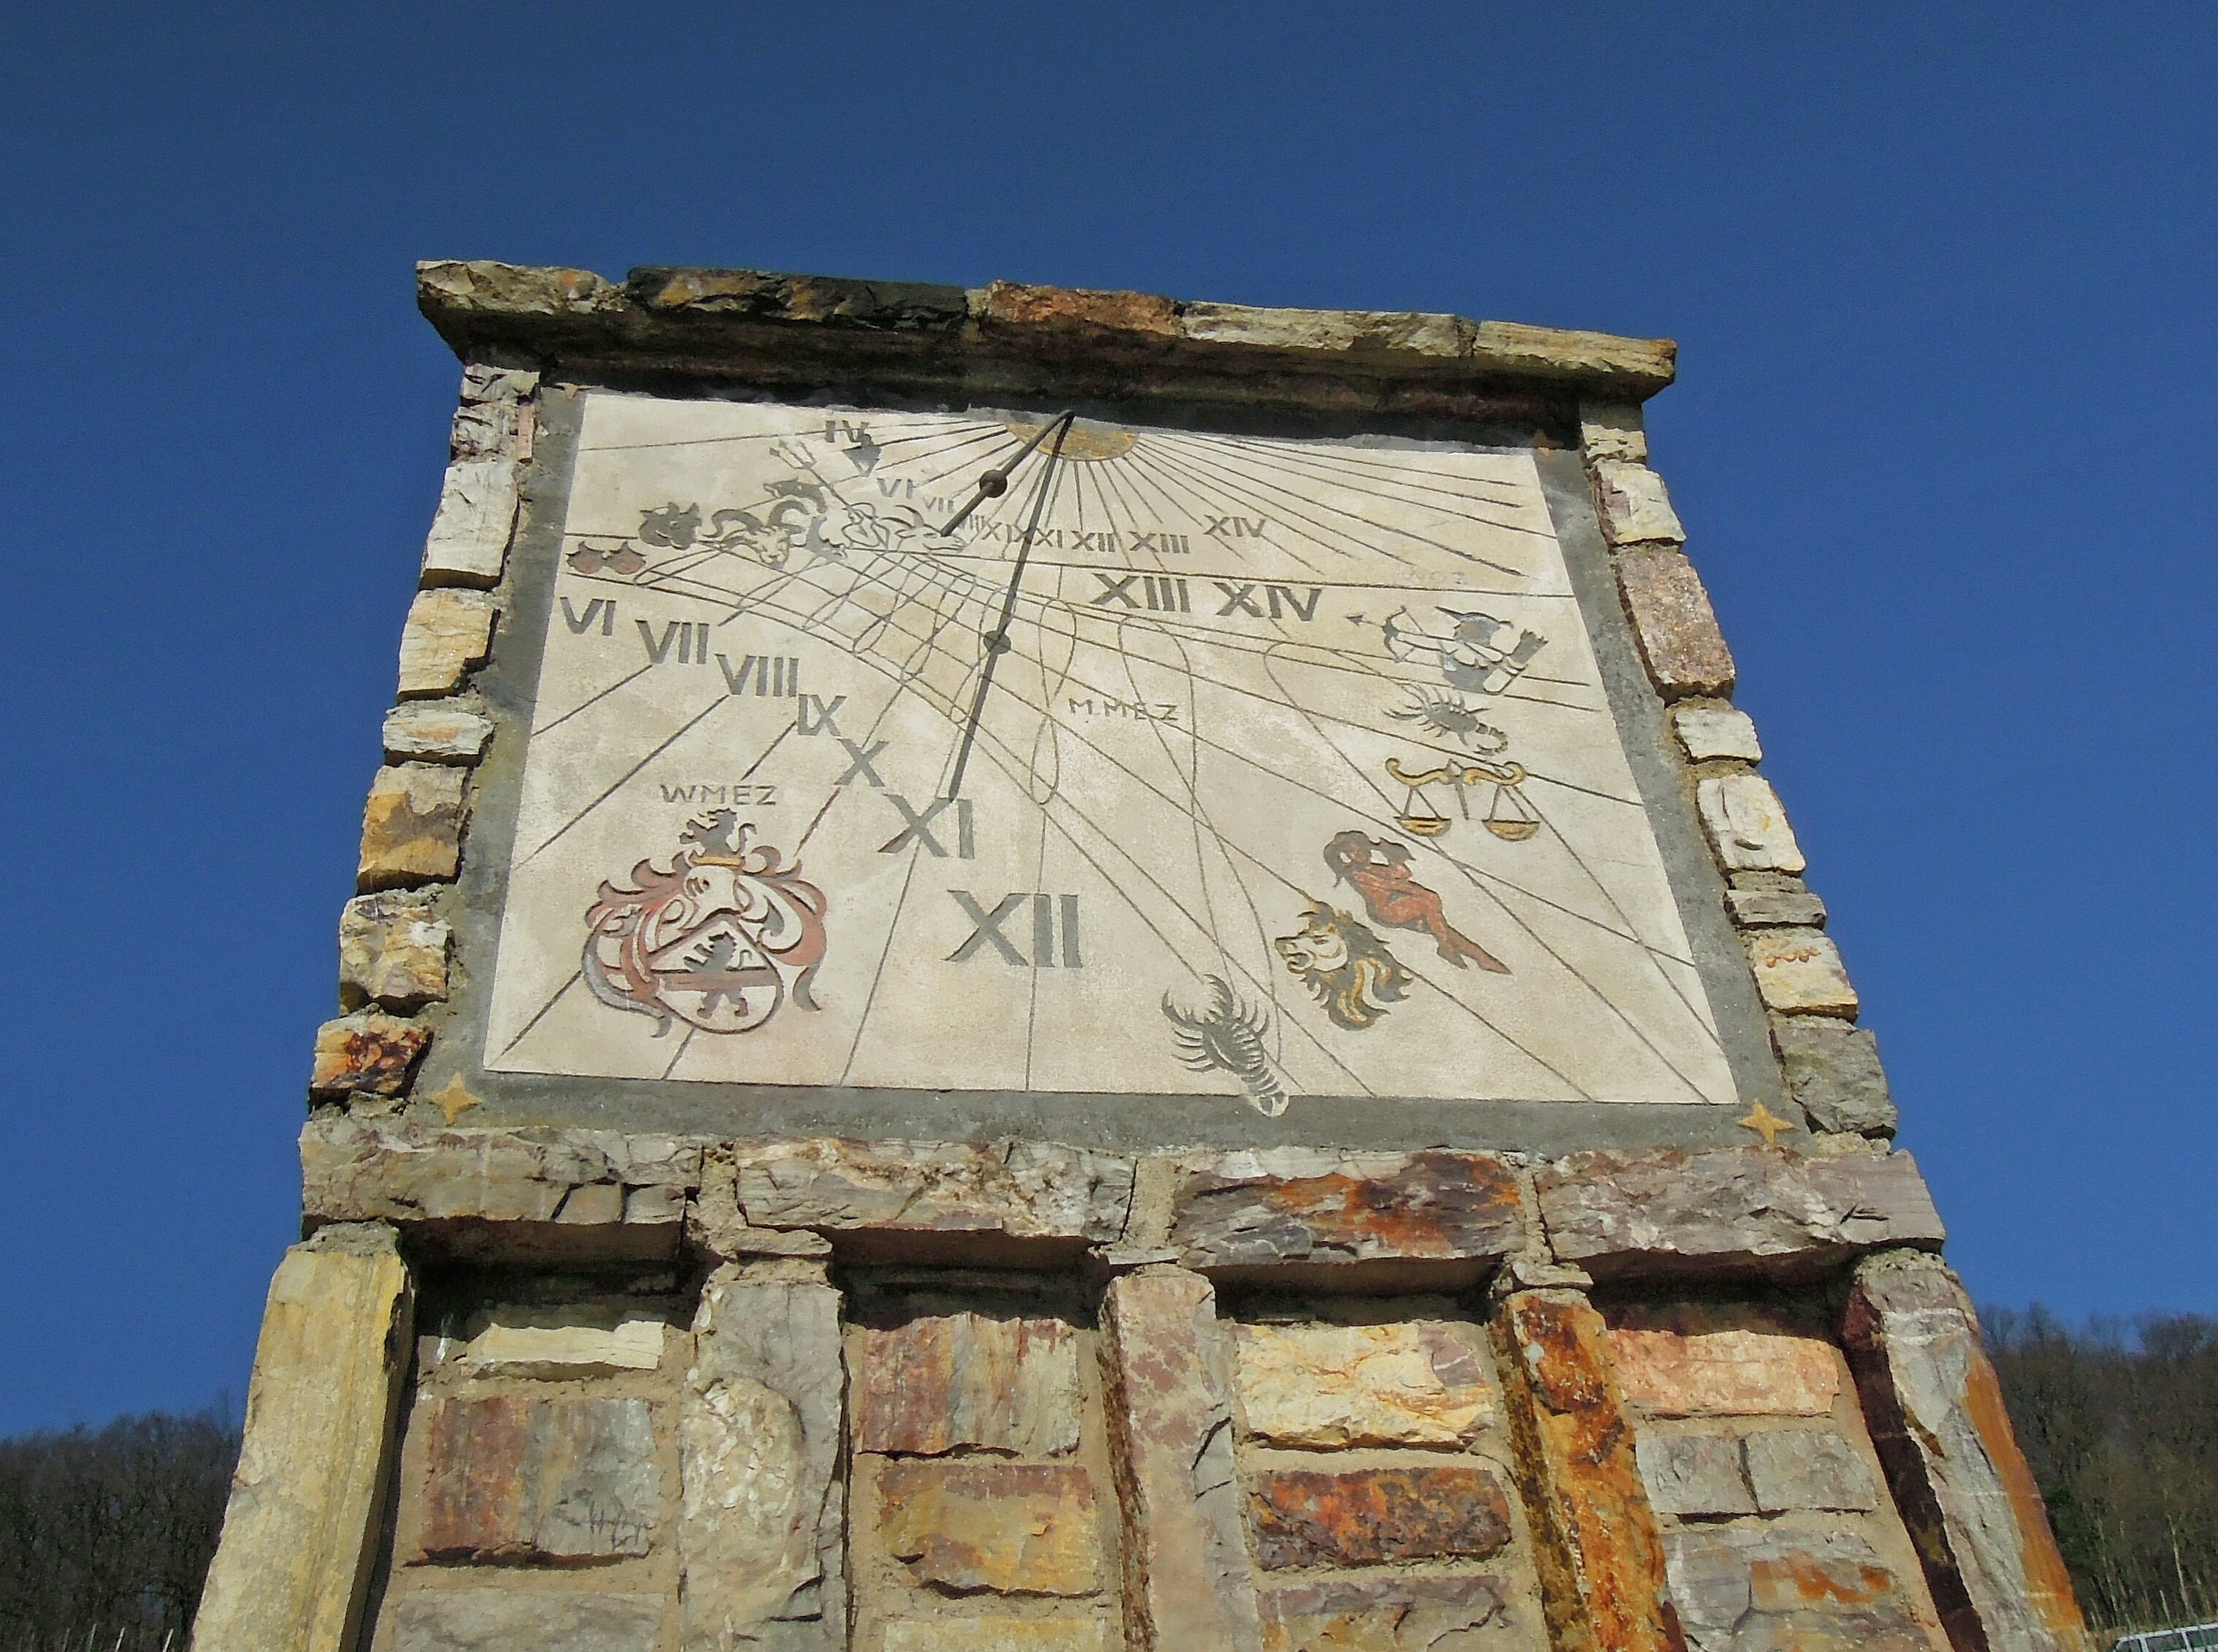
structure, sun, clock, time, old, monument, tower, landmark, facade, church, chapel, timepiece, place of worship, clock face, bell tower, memorial, art, temple, ruins, digits, sundial, time indicating, time of, archaeological site, ancient history, time of day